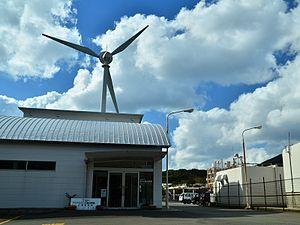
Hachijō-jima est une île volcanique japonaise dans la mer des Philippines. L'île est administrée par Tokyo et est située à 287 km au sud des arrondissements spéciaux de Tokyo. Elle est la plus méridionale et la plus isolée du groupe Izu Seven Islands des sept îles septentrionales de l'archipel d'Izu. La communauté principale est Mitsune, les autres communautés sont Nakanogo, Kashitate et Okago qui font toutes administrativement partie du bourg de Hachijō. En 2009, la population de l'île était de 8 363 habitants. Hachijō-jima fait également partie du parc national de Fuji-Hakone-Izu : elle en est le point le plus au sud.